Nicolas Milanovic

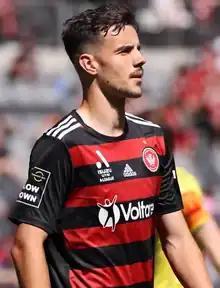
Milanovic playing for Western Sydney Wanderers in 2023

Nicolas Petar Milanovic (born 14 November 2001) is an Australian professional footballer who plays as a winger for Aberdeen in the Scottish Premiership.